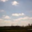
Label: cloud